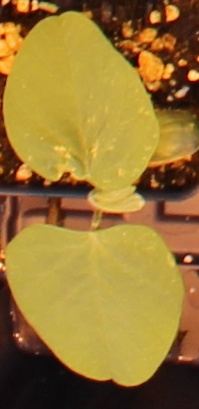
Label: Soybean